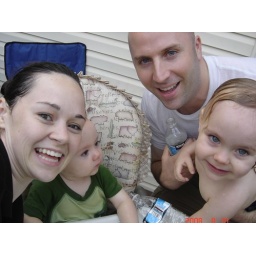
We even let Preston in on the action and his high chair became a water table.